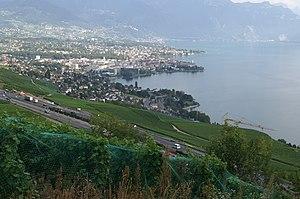
Vue de Vevey depuis Lavaux.